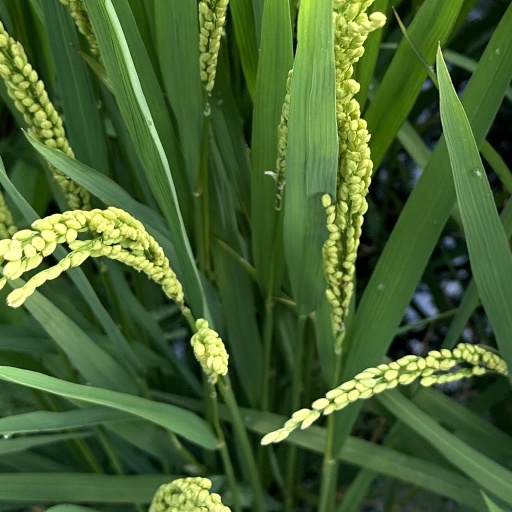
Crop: rice